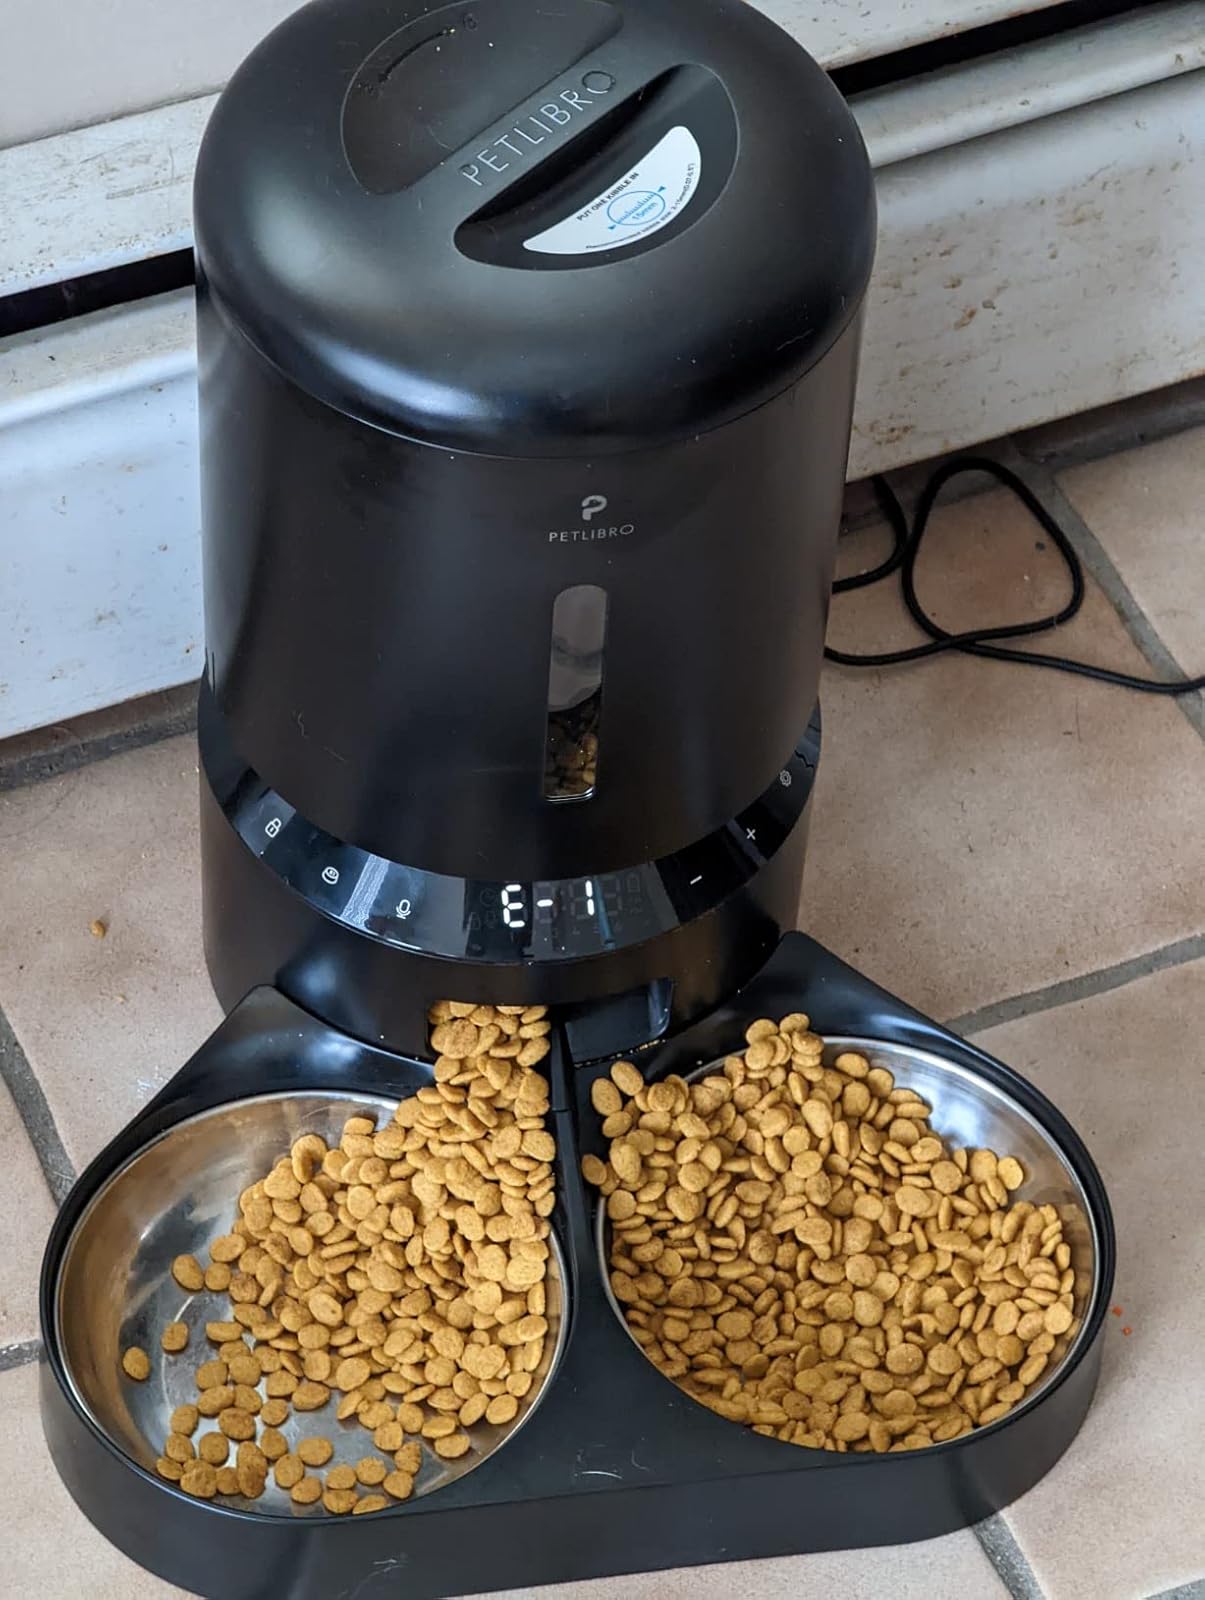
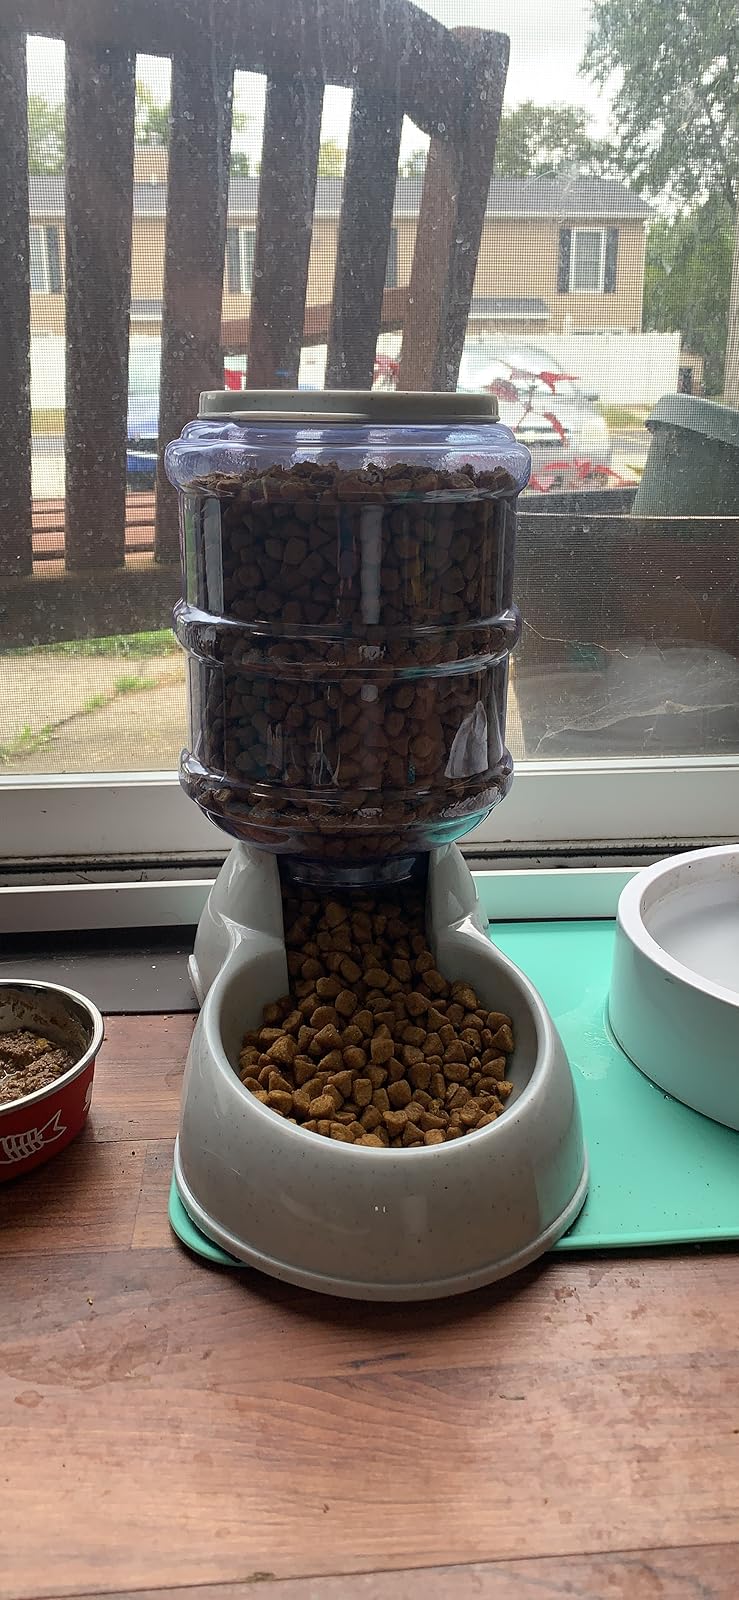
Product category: items_feeder
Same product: no